Chesapeake Bay

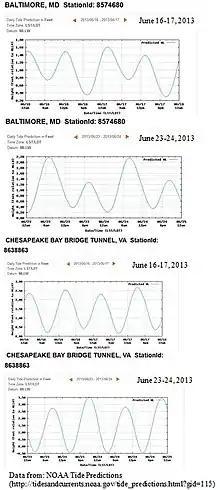
Example Chesapeake Bay tides from Baltimore and the Chesapeake Bay Bridge–Tunnel for quarter and full moons during June 2013

The Chesapeake Bay was the site of the Battle of the Chesapeake (also known as the "Battle of the Capes", Cape Charles and Cape Henry) in 1781, during which the French fleet defeated the Royal Navy in the decisive naval battle of the American Revolutionary War. The French victory enabled General George Washington and his French allies under the Comte de Rochambeau to march down from New York and bottle up a British army under Lord Cornwallis from the North and South Carolinas at the siege of Battle of Yorktown in Yorktown, Virginia. Their marching route from Newport, Rhode Island through Connecticut, New York State, Pennsylvania, New Jersey and Delaware to the "Head of Elk" by the Susquehanna River along the shores and also partially sailing down the bay to Virginia. It is also the subject of a designated National Historic Trail as the Washington–Rochambeau Revolutionary Route.